Four Winds Field at Coveleski Stadium

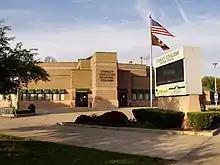
Coveleski Regional Stadium, pictured before renovation and name change to Four Winds Field at Coveleski Stadium.

Stanley Coveleski Regional Stadium was built in 1987 for $11 million under the leadership of then-Mayor Roger O. Parent. The facility is owned by the City of South Bend and managed by the South Bend Parks & Recreation Department. Stanley Coveleski was a Hall of Fame pitcher who settled in South Bend after his successful baseball career came to an end in 1929. The stadium is now affectionately known as "The Cove". The 5,000-seat stadium is worth an estimated $35 million to $40 million today.